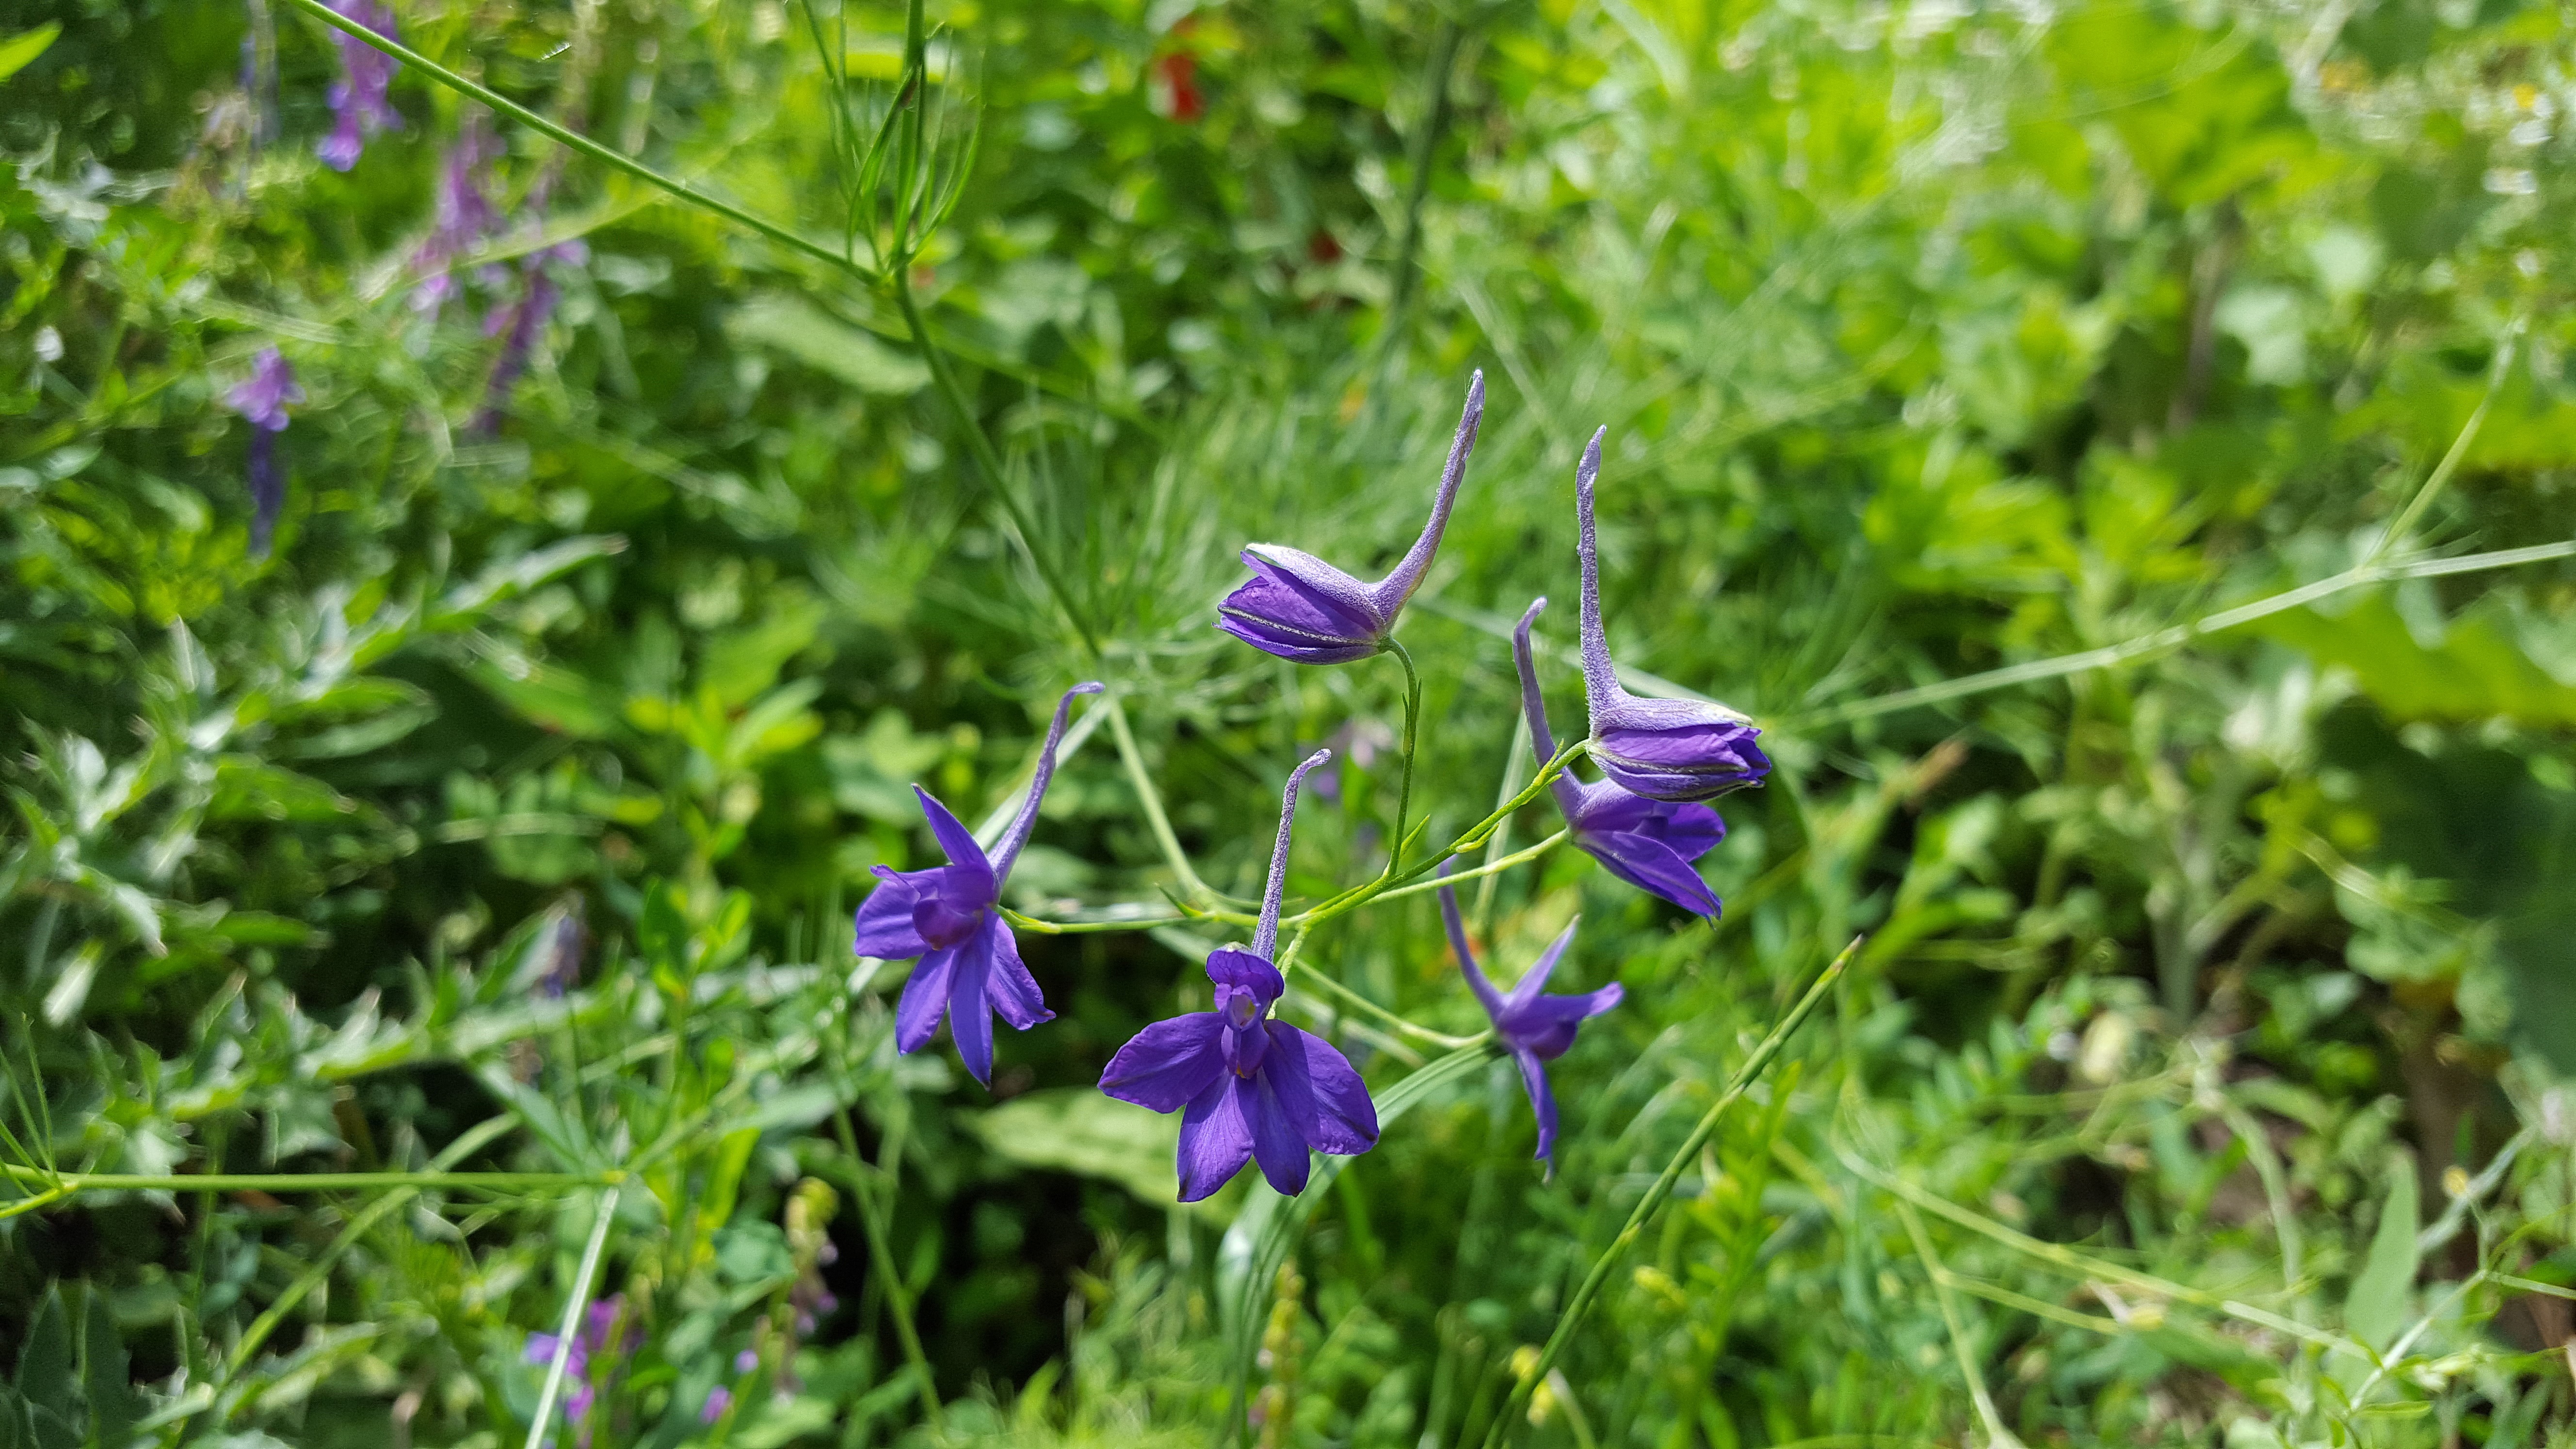
nature, grass, blossom, plant, meadow, flower, bloom, herb, botany, garden, flora, wildflower, wild plant, violet, bellflower, nature conservation, flowering plant, delphinium, ranunculaceae, bellflower family, harebell, consolida regalis, forking larkspur, rocket larkspur, field larkspur, delphinium consolida, land plant